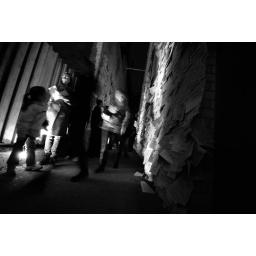
hall of leafs in nuit blanche... essentially an alleyway with LOTS of pieces of paper stapled to the wall